South Club

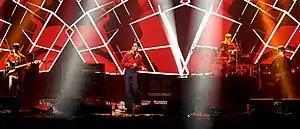
South Club performing at the 2018 Indiestance Final Concert

South Club is a South Korean band formed in 2017 by singer Nam Tae-hyun. The band's current line-up consists of four members: leader, vocalist, guitarist, composer and producer Nam Tae-hyun, bassist Jung Hoe-Min, drummer Lee Dong-Geun and guitarist Kang Min-Jun. South Club debuted with the release of their first single, "Hug Me", on May 26, 2017 which was also included in their first EP, "90".